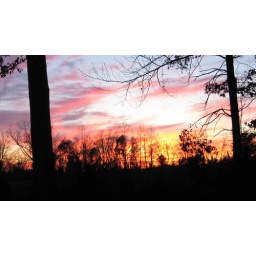
the view over the growing pine plantation....from my kitchen window.....